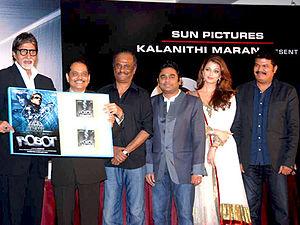
Enthiran, ou Endhiran, est un film de science-fiction tamoul coécrit et réalisé par S. Shankar, sorti en 2010.